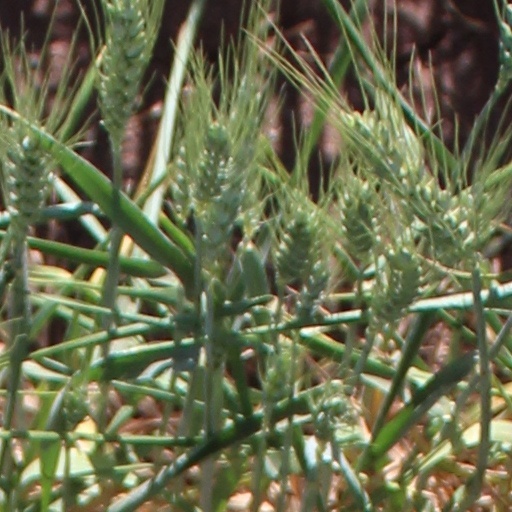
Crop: wheat